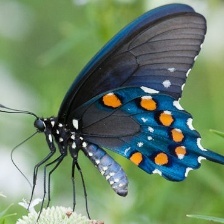
Species: PIPEVINE SWALLOW